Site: brandenburg
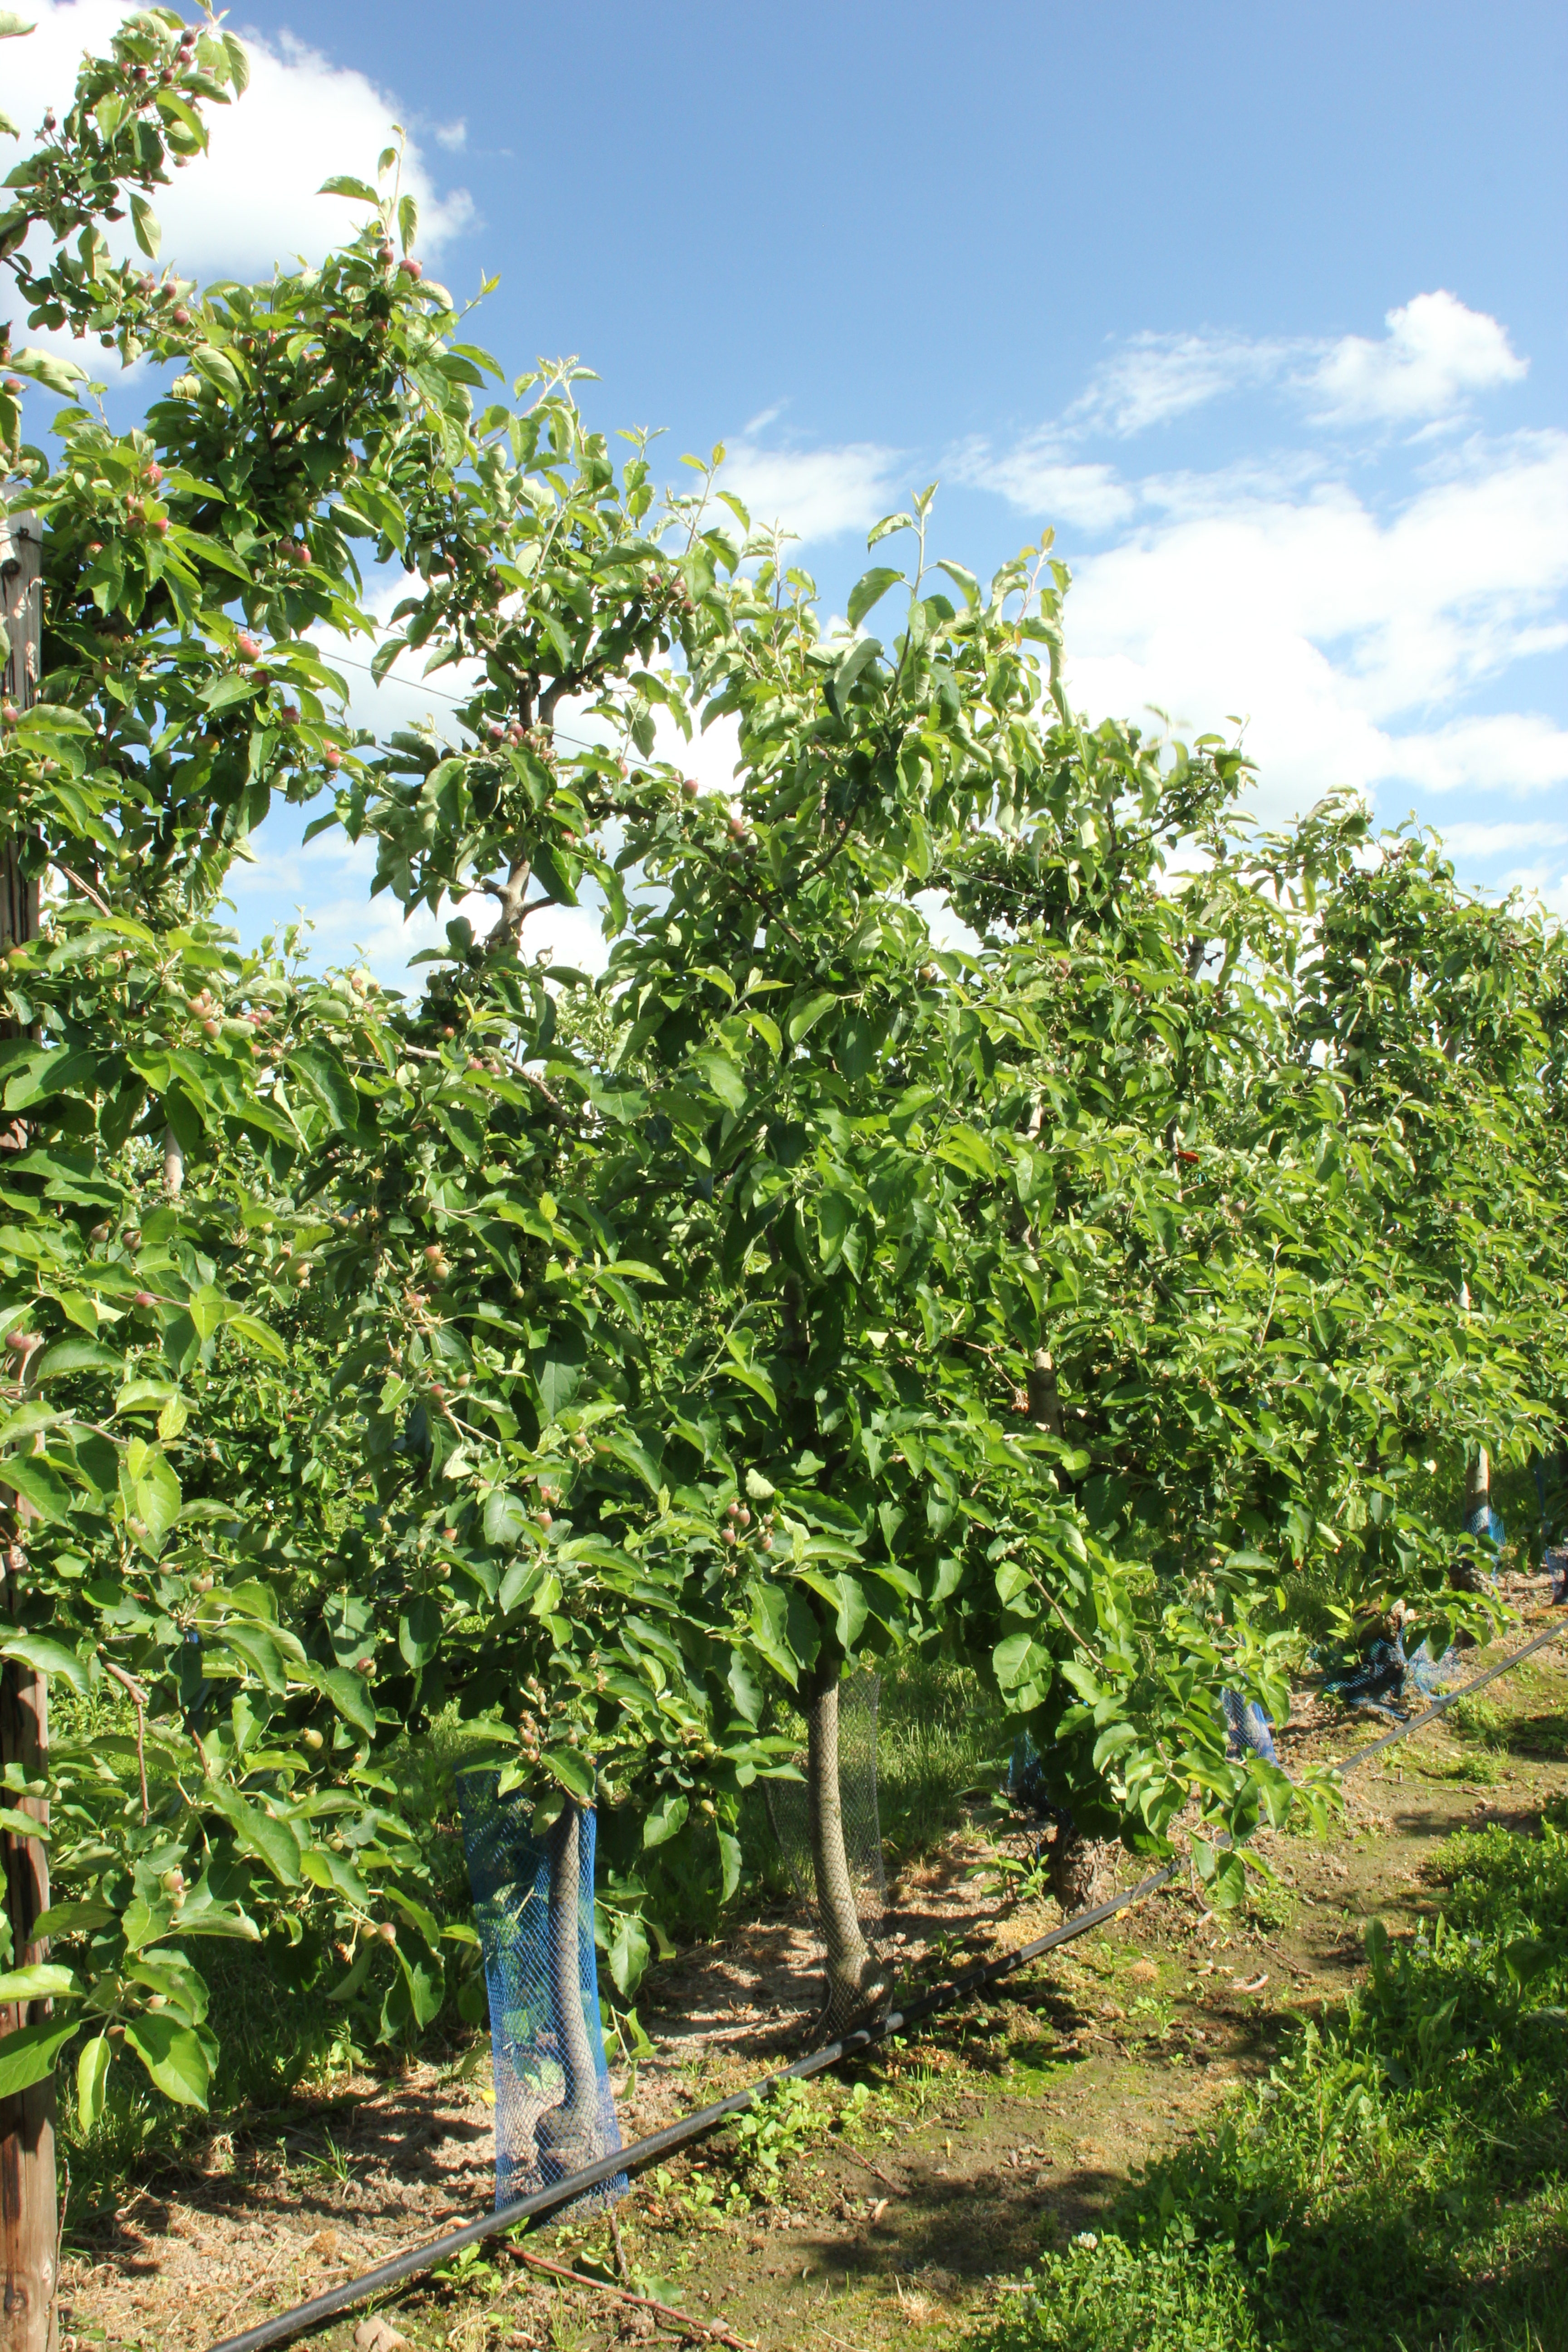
Growth stage (BBCH 72): Development of fruit